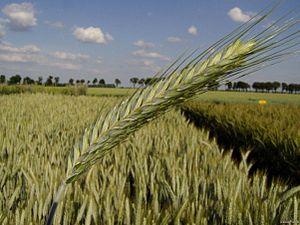
épi de triticale
Le triticale est une plante annuelle de la famille des Poaceae. Première céréale créée par l'homme, c'est un hybride entre le blé et le seigle dont la culture s'est développée depuis les années 1960. Il est cultivé surtout comme céréale fourragère.